Rowing at the 1948 Summer Olympics – Men's single sculls

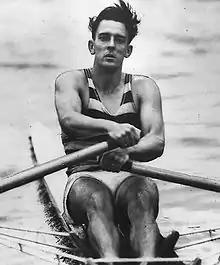
Gold medalist Mervyn Wood (1952)

The men's single sculls competition at the 1948 Summer Olympics took place at Henley-on-Thames, London, United Kingdom. The event was held from 5 to 9 August. There were 14 competitors from 14 nations, with each nation limited to a single boat in the event. The event was won by Mervyn Wood of Australia, the nation's third victory in four Games (Bobby Pearce had won in 1928 and 1932). Eduardo Risso's silver was Uruguay's second medal in the event, after a bronze in 1932. Italy received its first men's single sculls medal with Romolo Catasta's bronze. The United States had its five-Games podium streak in the event ended, as John B. Kelly Jr. lost his semifinal by 0.4 seconds and did not advance to the final.